John Shapland

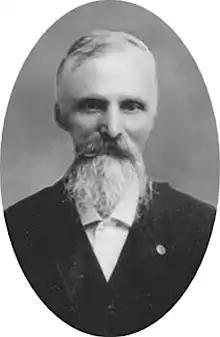
Medal of Honor winner John Shapland 1913

John Shapland (March 4, 1832 – February 5, 1923) was an English soldier who fought for the Union Army of the United States during the American Civil War. He received the Medal of Honor for valor.